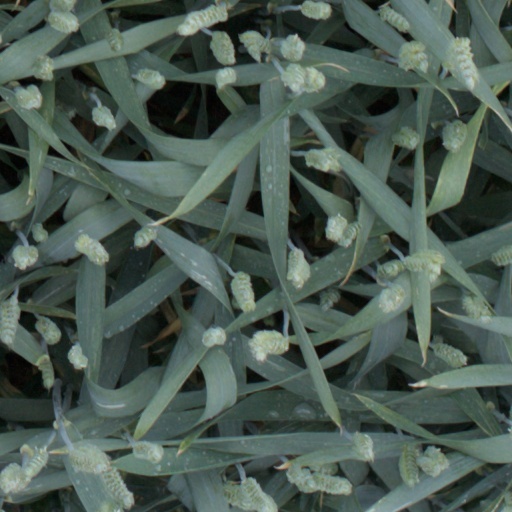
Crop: wheat